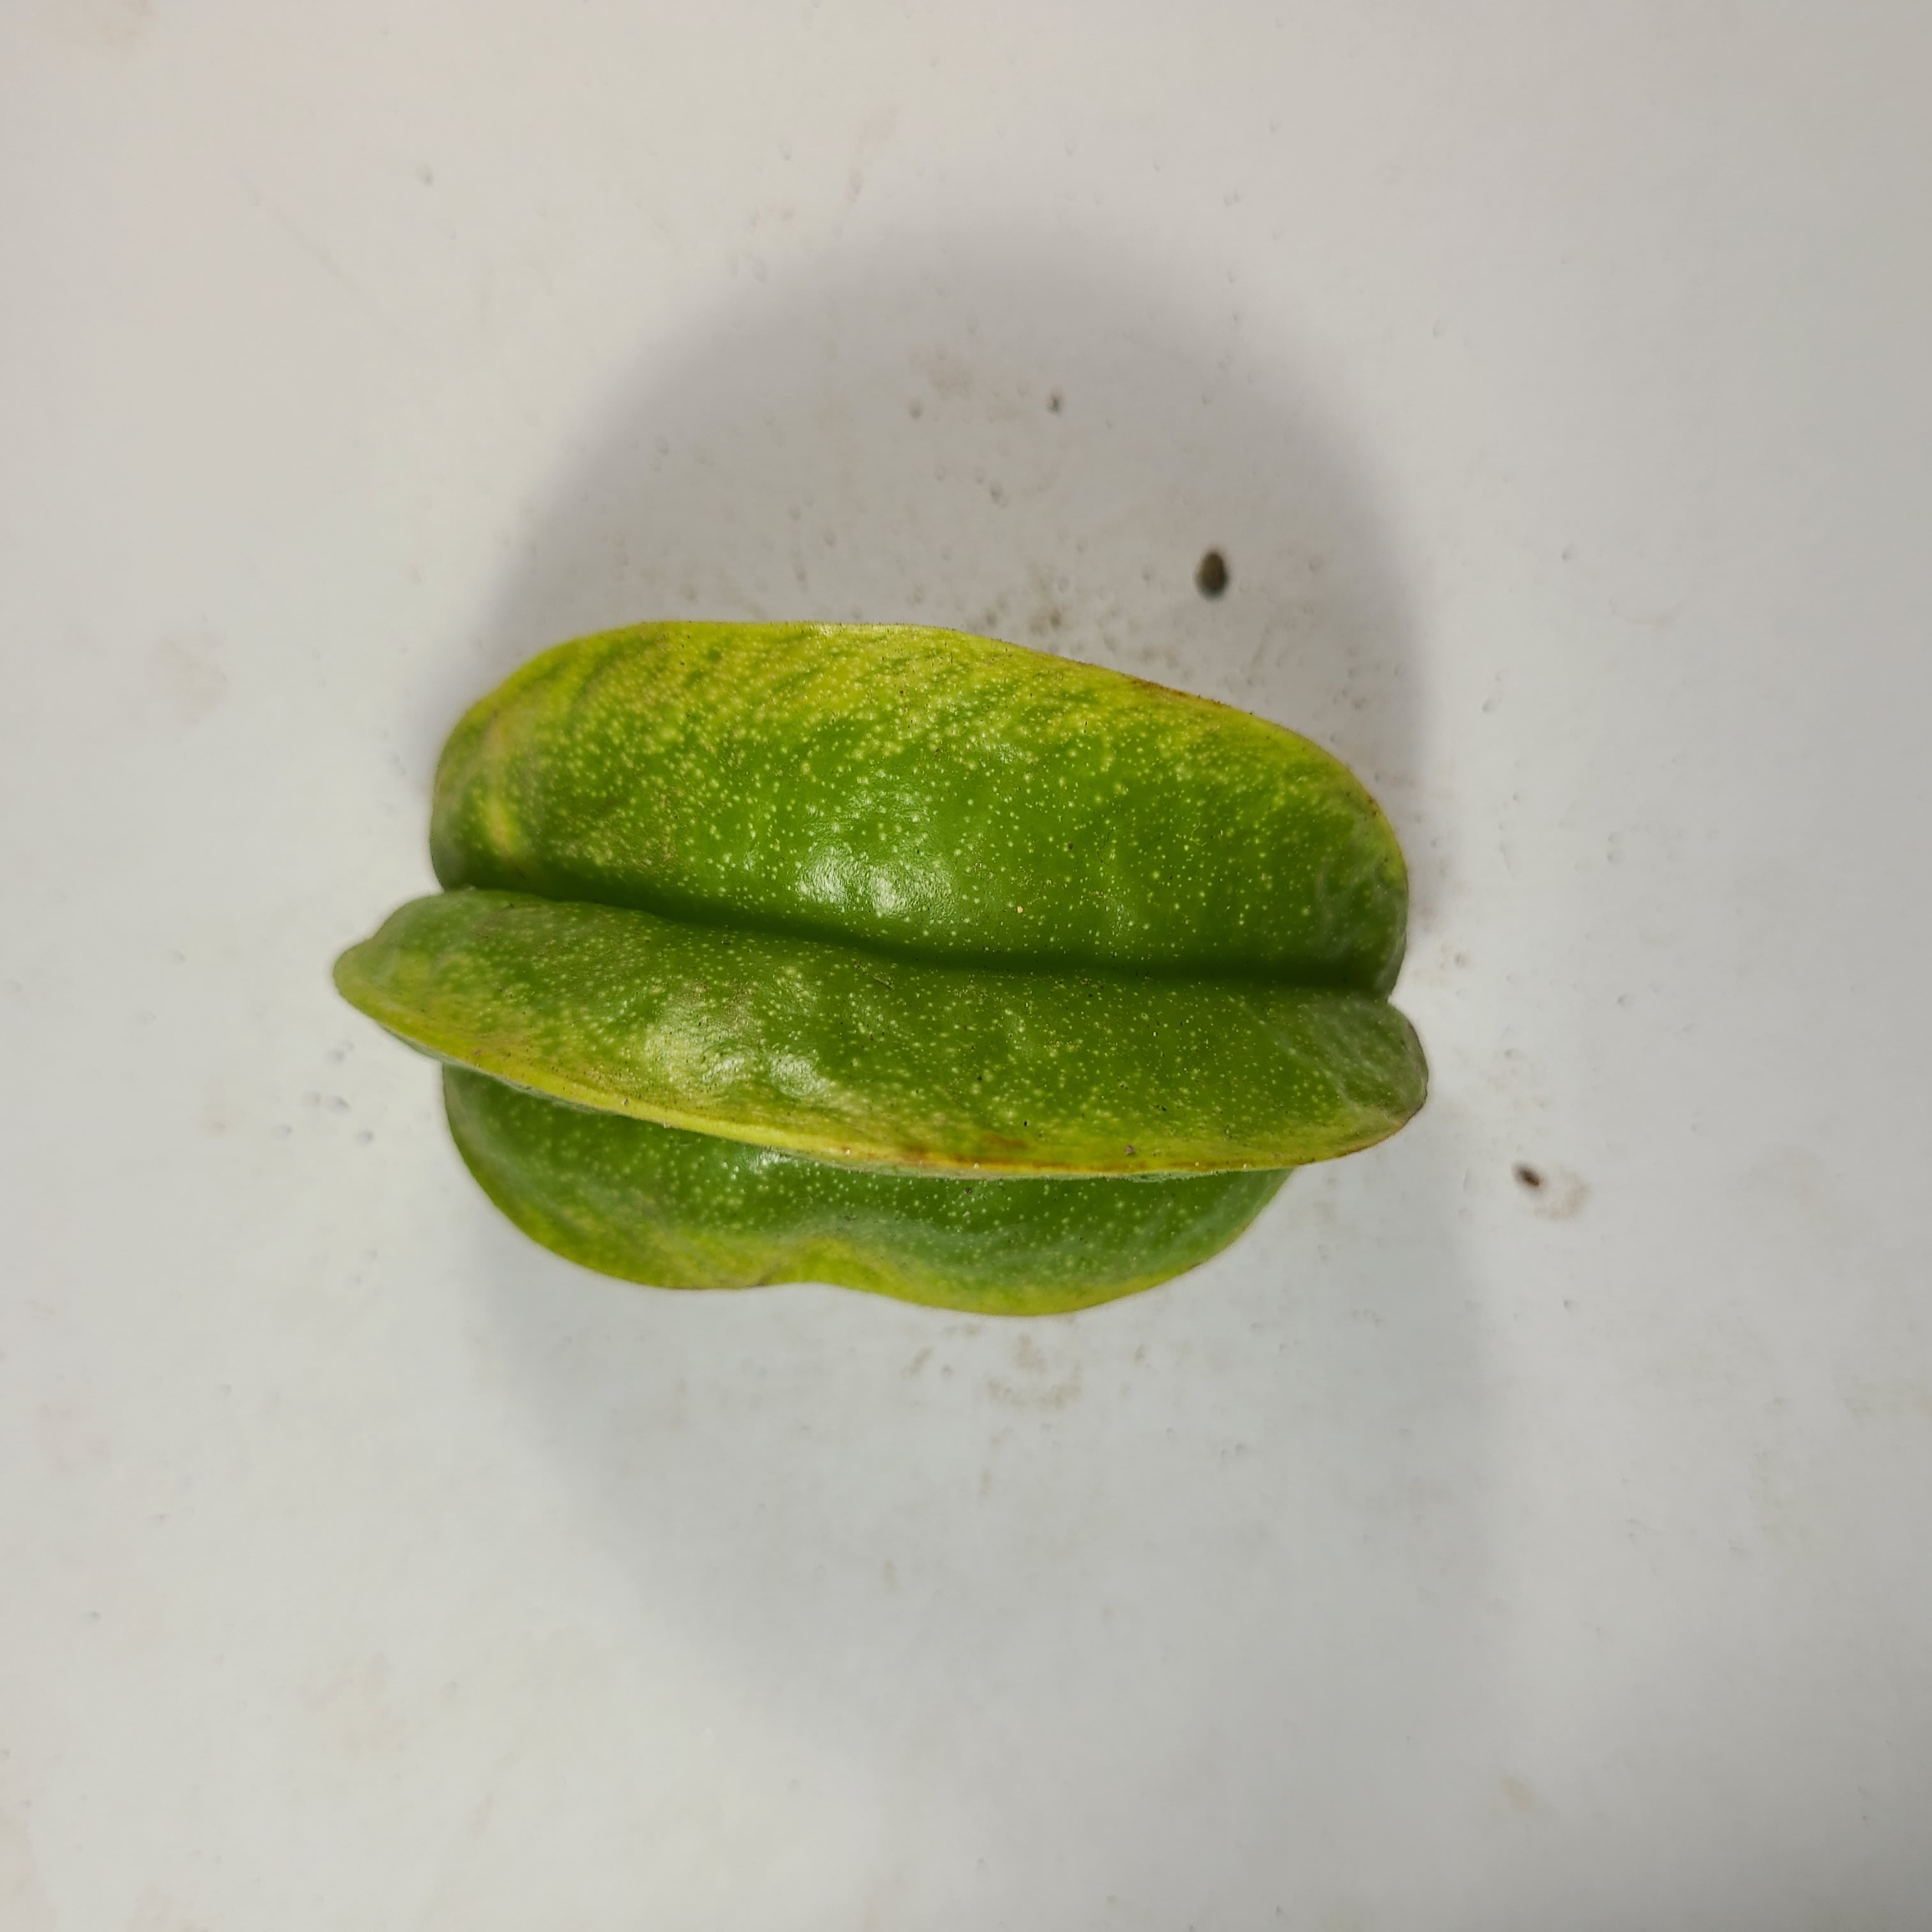
Label: Healthy Fruits